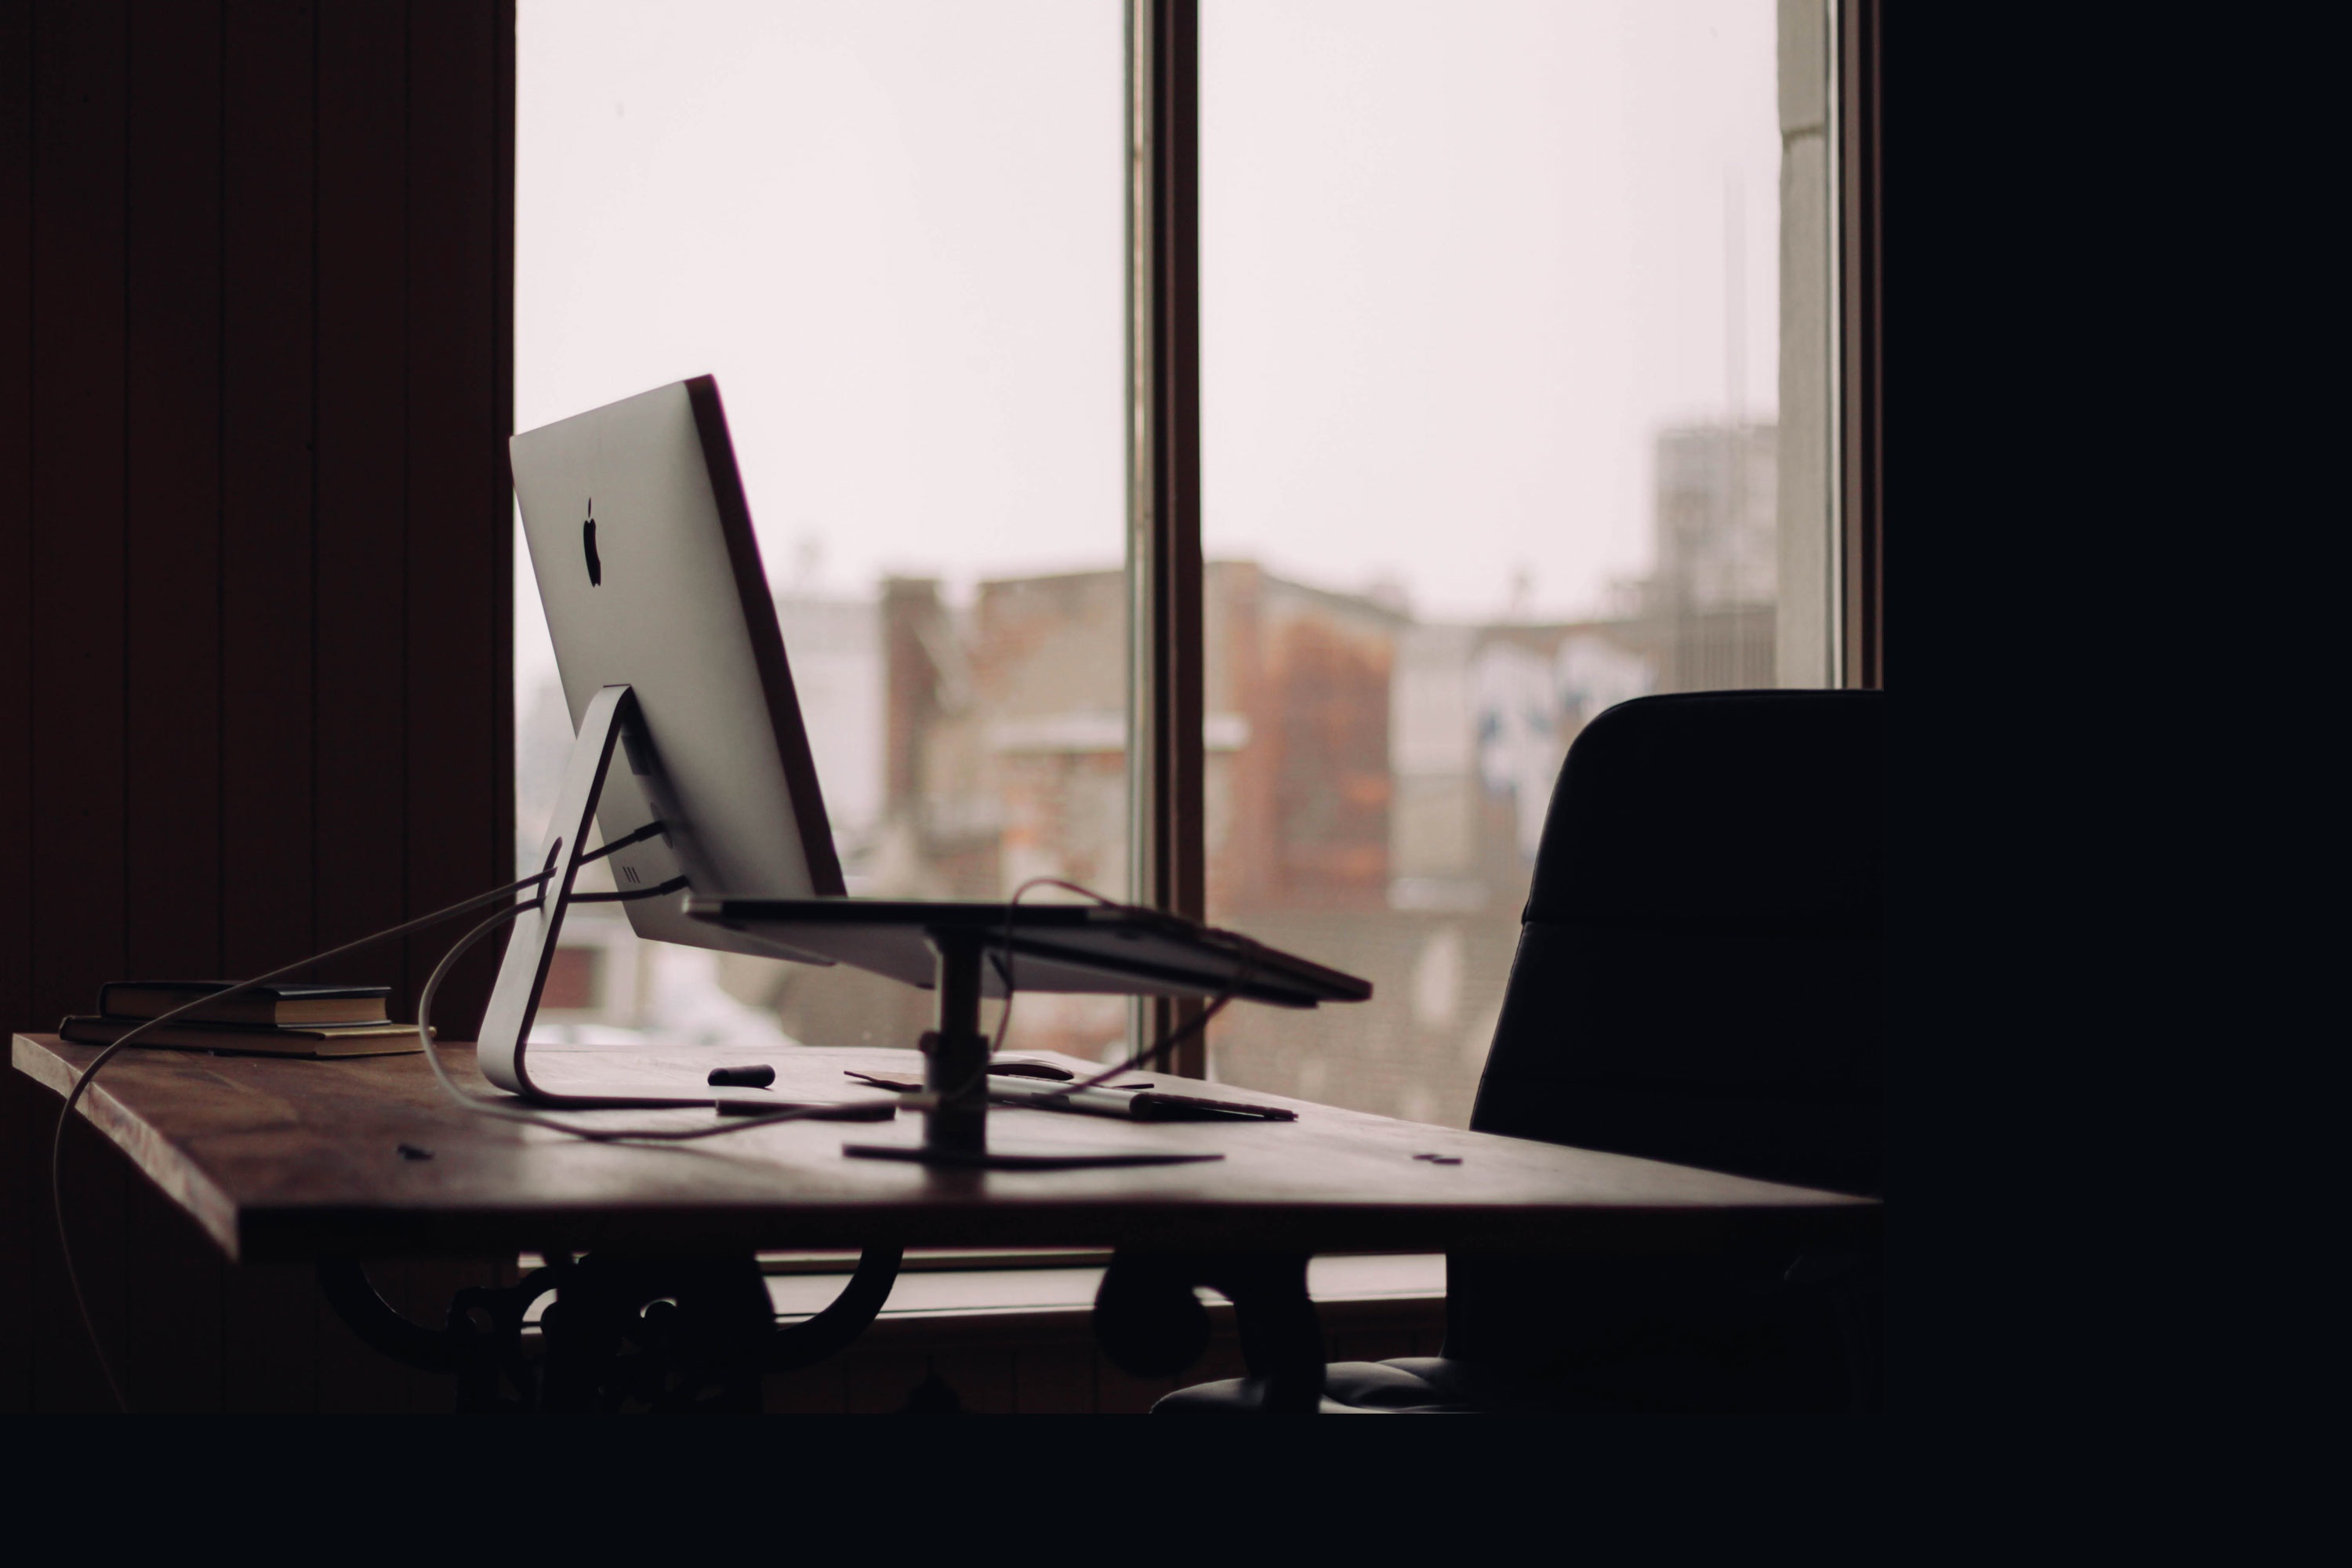
table, chair, vehicle, furniture, screenshot